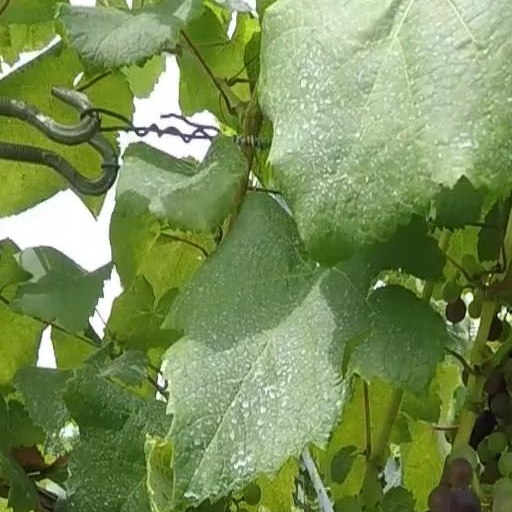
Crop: grape